Vayetze

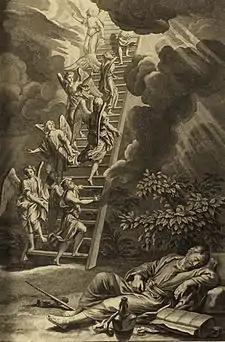
"Jacob's Ladder" (illustration from the 1728 "Figures de la Bible")

The Gemara noted that Genesis 28:11 reports that "he took of the stones of the place" (in the plural) but Genesis 28:18 reports that "he took the stone" (in the singular). Rabbi Isaac deduced that all the stones gathered themselves together into the same place so as to be the stone upon which this righteous man would rest his head, and as a Tanna taught in a Baraita, all the stones merged into one.